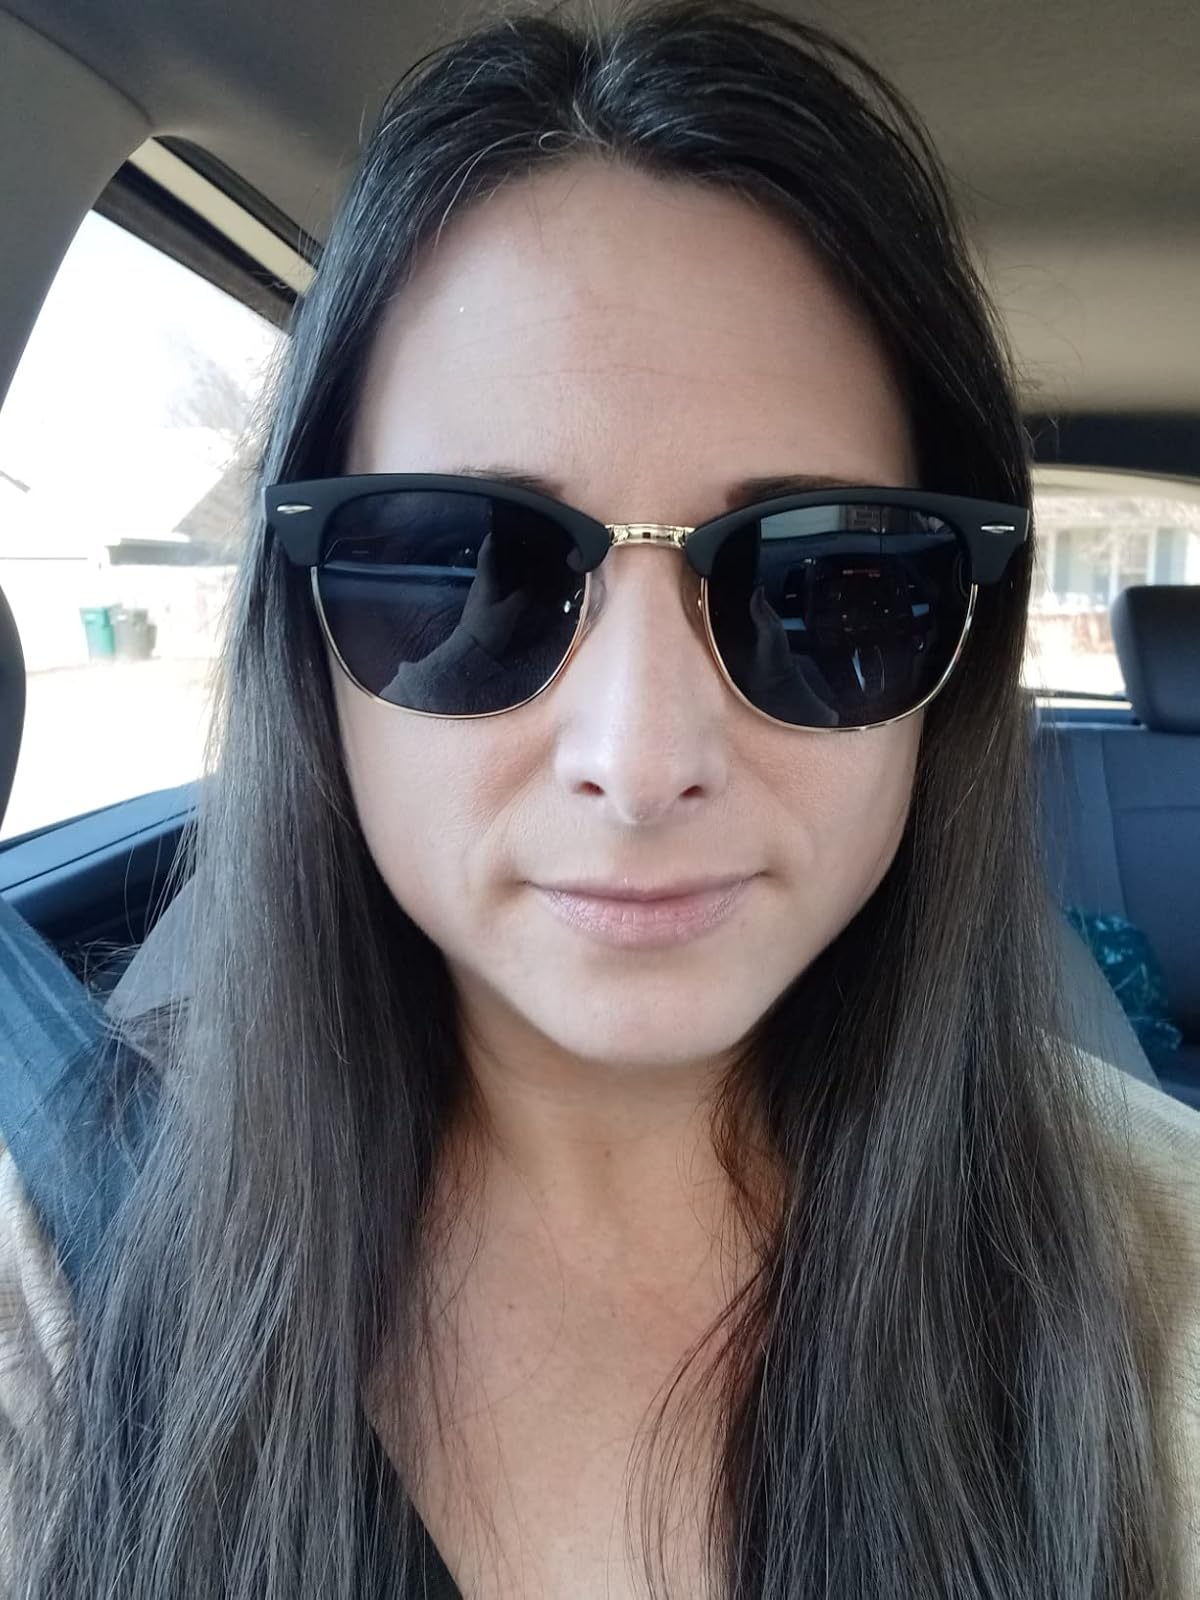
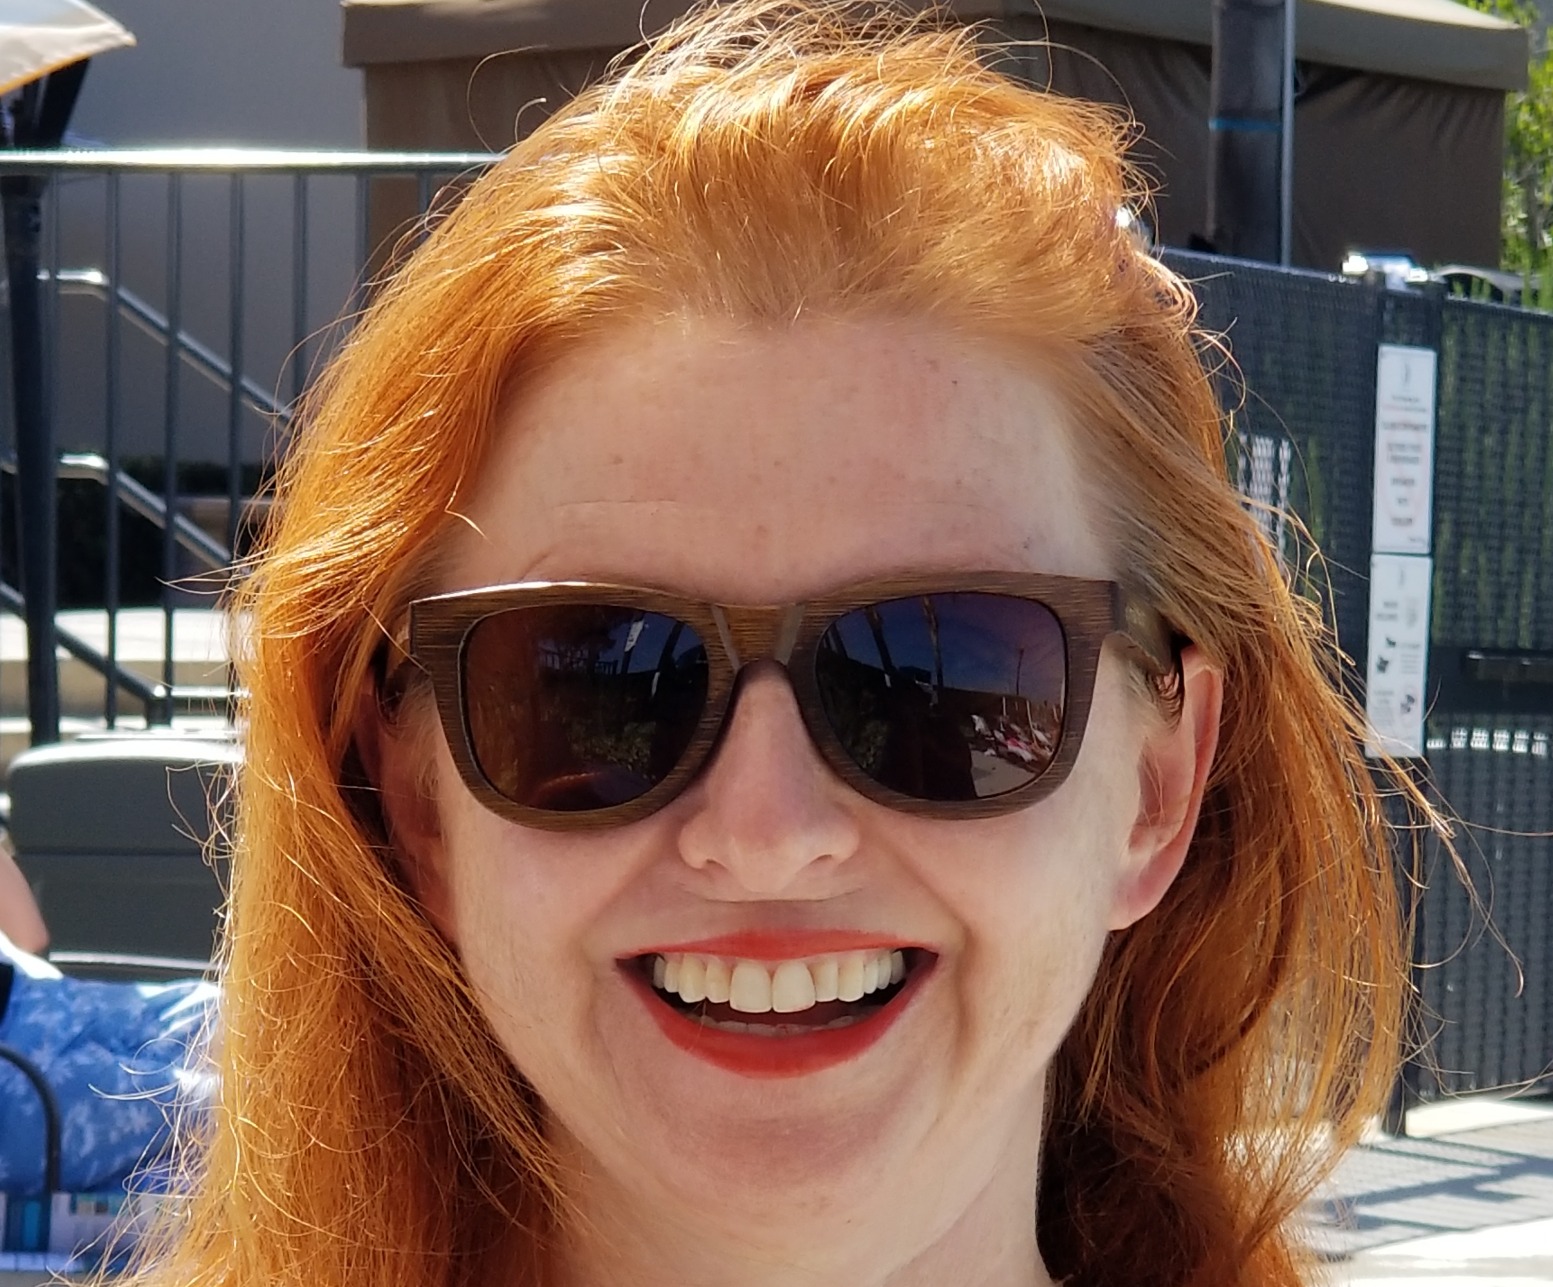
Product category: accessories_sunglasses
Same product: no